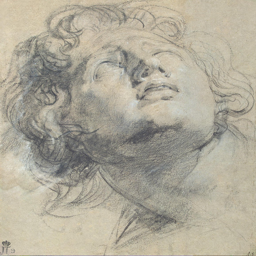
head of a youth looking up by - genre drawings